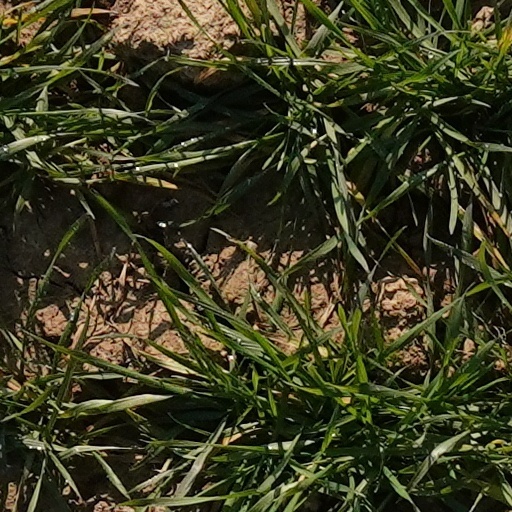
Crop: wheat